Gunjō Senki

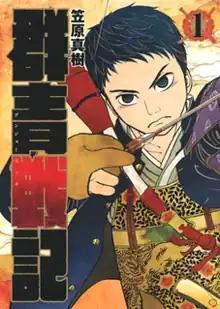
First volume cover

is a Japanese manga series written and illustrated by . It was serialized in Shueisha's manga magazine "Weekly Young Jump" from August 2013 to June 2017. A sequel, titled "Shin Gunjō Senki", written by Kasahara and illustrated by Azychika, was serialized in the same magazine from January 2021 to March 2022. A live-action film adaptation, titled "Brave: Gunjō Senki", premiered in March 2021.